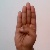
The image shows a hand gesture representing the letter 'B' in Indian Sign Language.